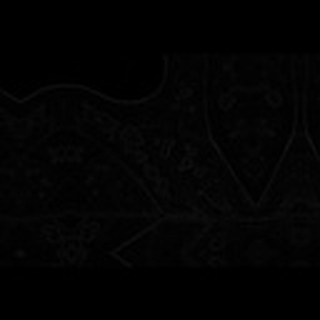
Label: cotton_target_spot